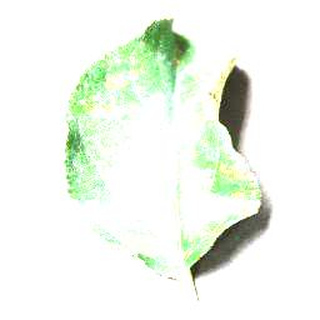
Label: apple_cedar_apple_rust